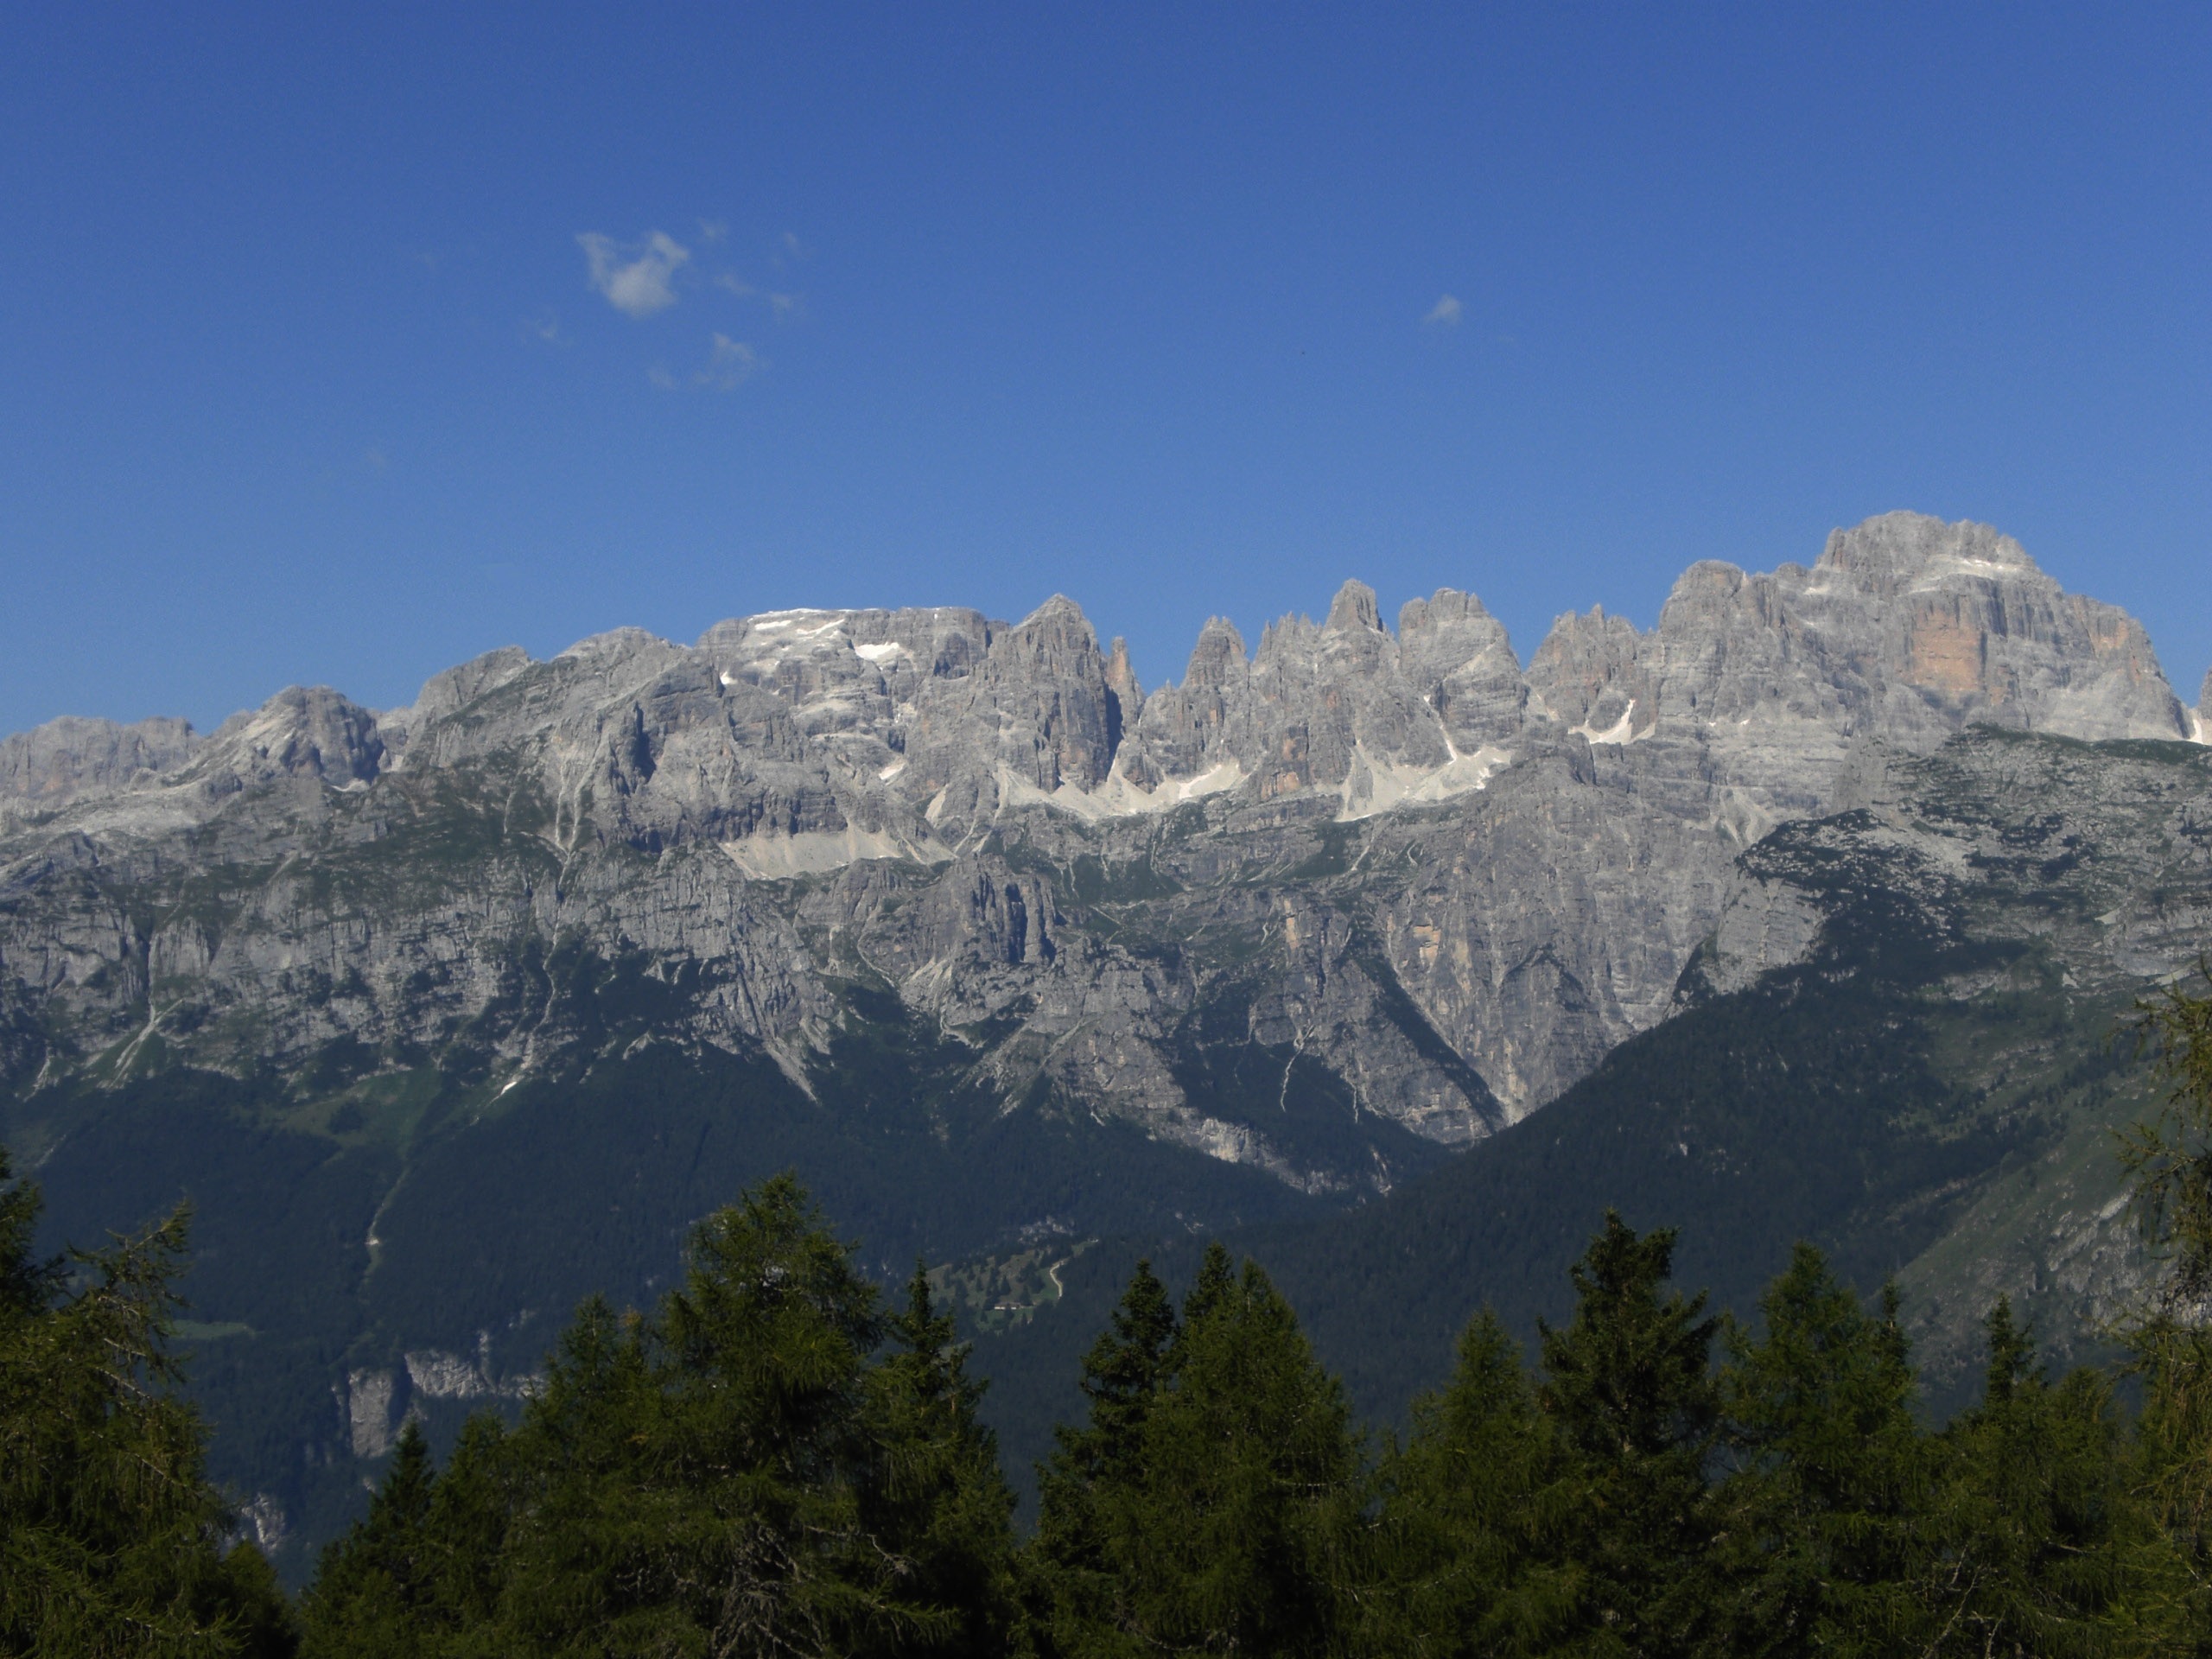
landscape, tree, wilderness, mountain, winter, sky, hill, valley, mountain range, daytime, highland, terrain, national park, ridge, summit, cool image, massif, alps, plateau, escarpment, fell, cirque, cool photo, elevation, batholith, dolomites, mountain pass, hill station, biome, mountainous landforms, group of brenta, mount scenery